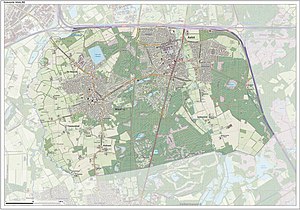
Waalre
Waalre er en kommune og en by i den sydlige provins Noord-Brabant i Nederlandene.